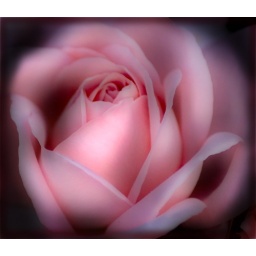
A pink rose in soft focus. Posted for a flickr viewing friend new to the hobby.